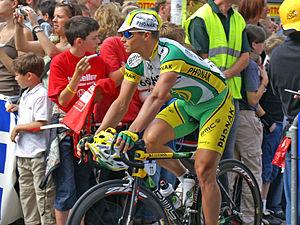
Aurélien Clerc, né le 26 août 1979 à Vevey, est un coureur cycliste suisse professionnel entre 2001 et 2009.